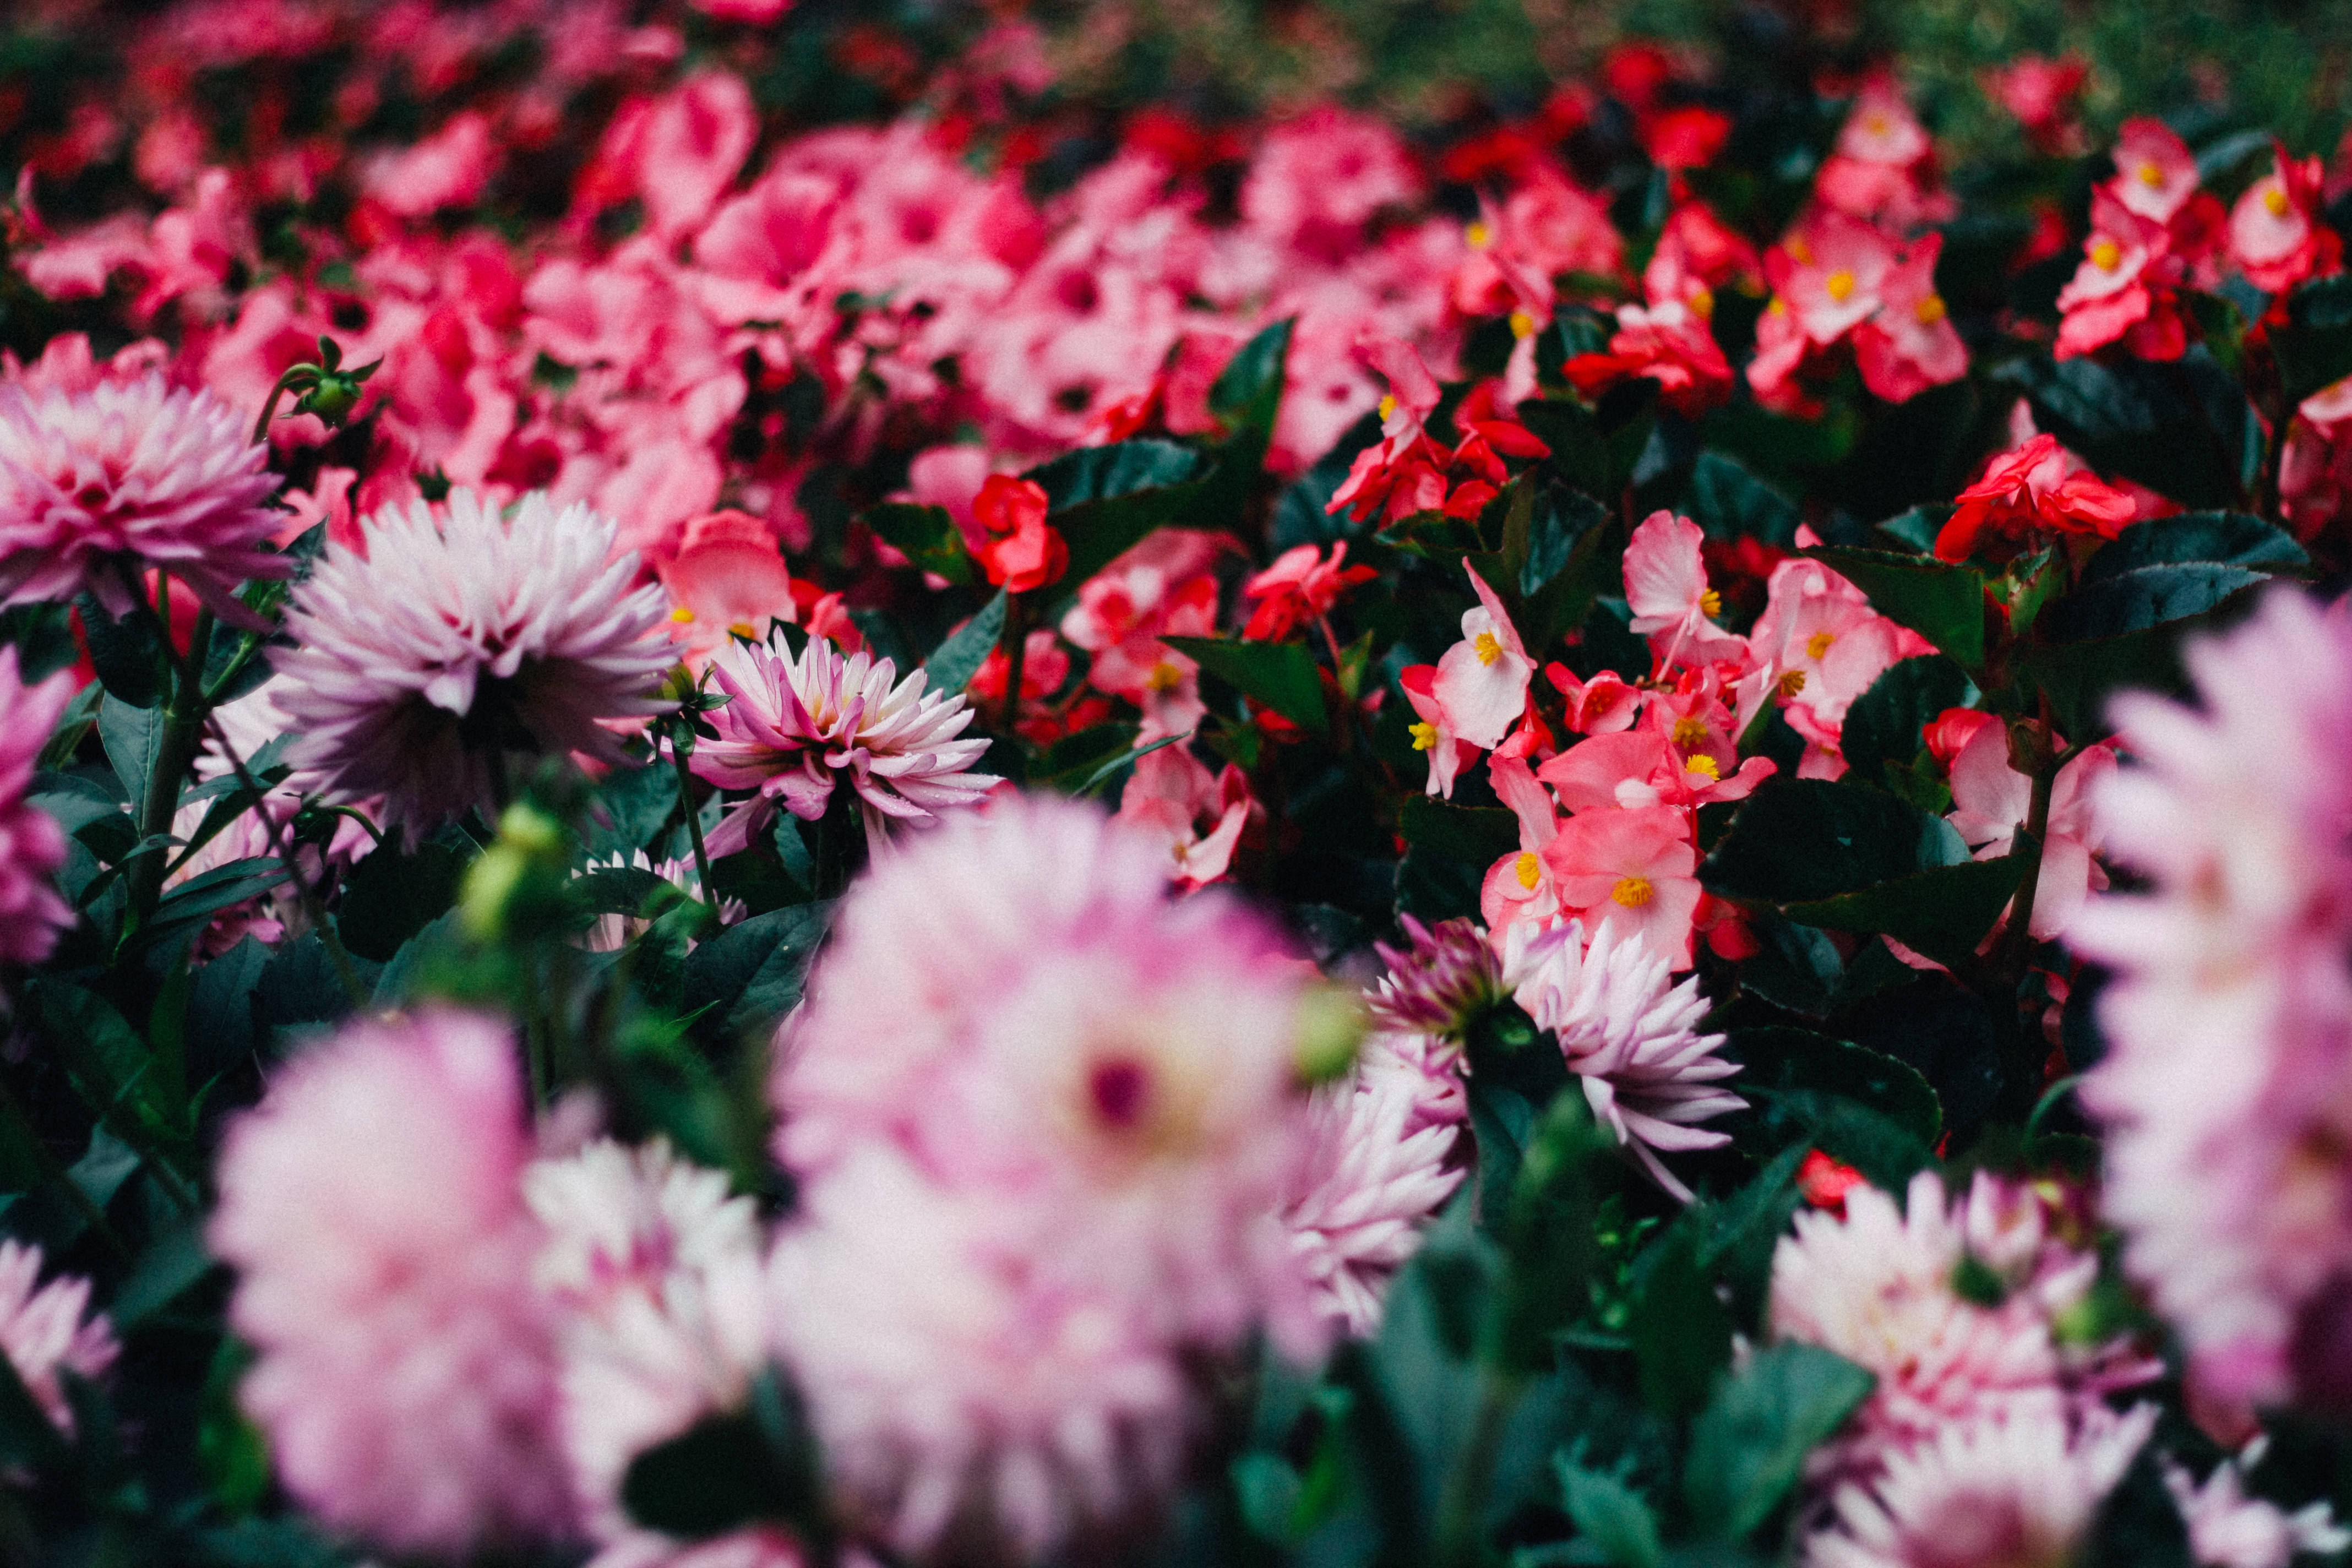
nature, grass, blossom, blur, growth, plant, leaf, flower, petal, bloom, red, colourful, color, park, botany, blooming, colorful, garden, pink, flora, wildflower, flowers, leaves, colors, petals, shrub, bright, colours, beautiful, macro photography, flowering plant, annual plant, land plant